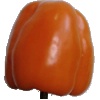
Label: Pepper Orange 1